History of virology

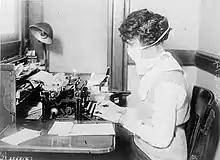
A woman working during the 1918–1919 influenza epidemic

Although the influenza virus that caused the 1918–1919 influenza pandemic was not discovered until the 1930s, the descriptions of the disease and subsequent research has proved it was to blame.